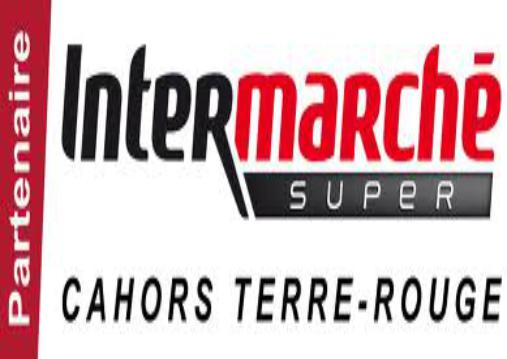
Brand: Intermarche
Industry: Necessities